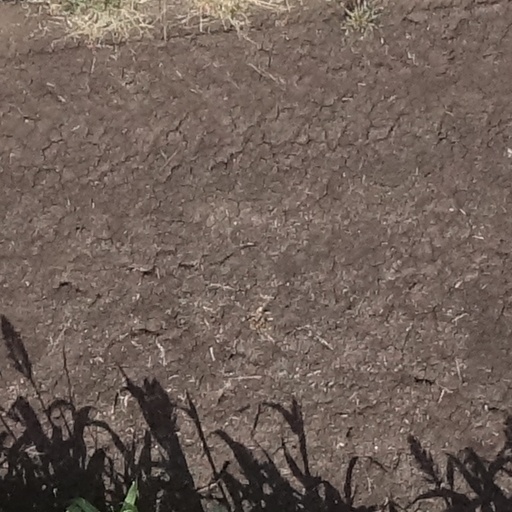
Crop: sorghum